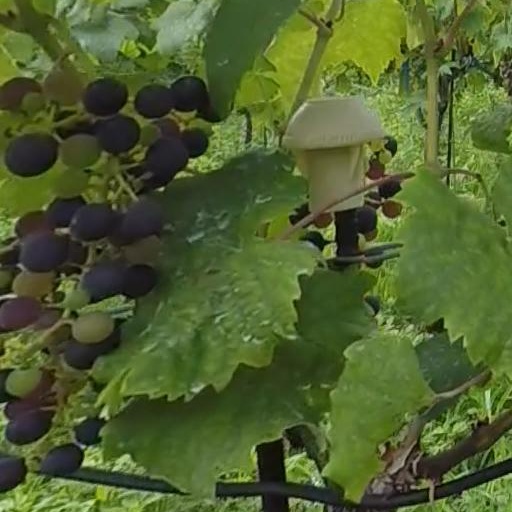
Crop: grape